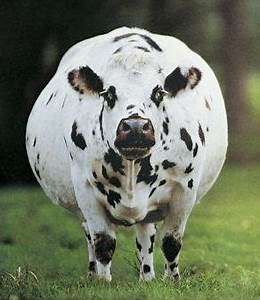
Label: mucca